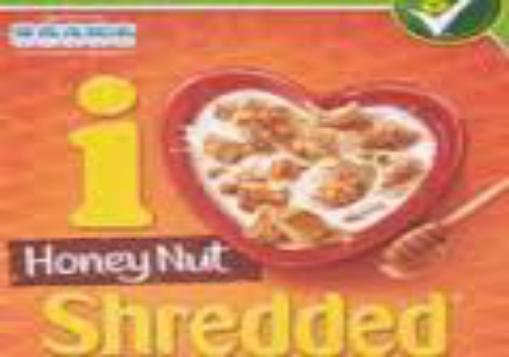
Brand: Honey Nut Shredded Wheat
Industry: Food